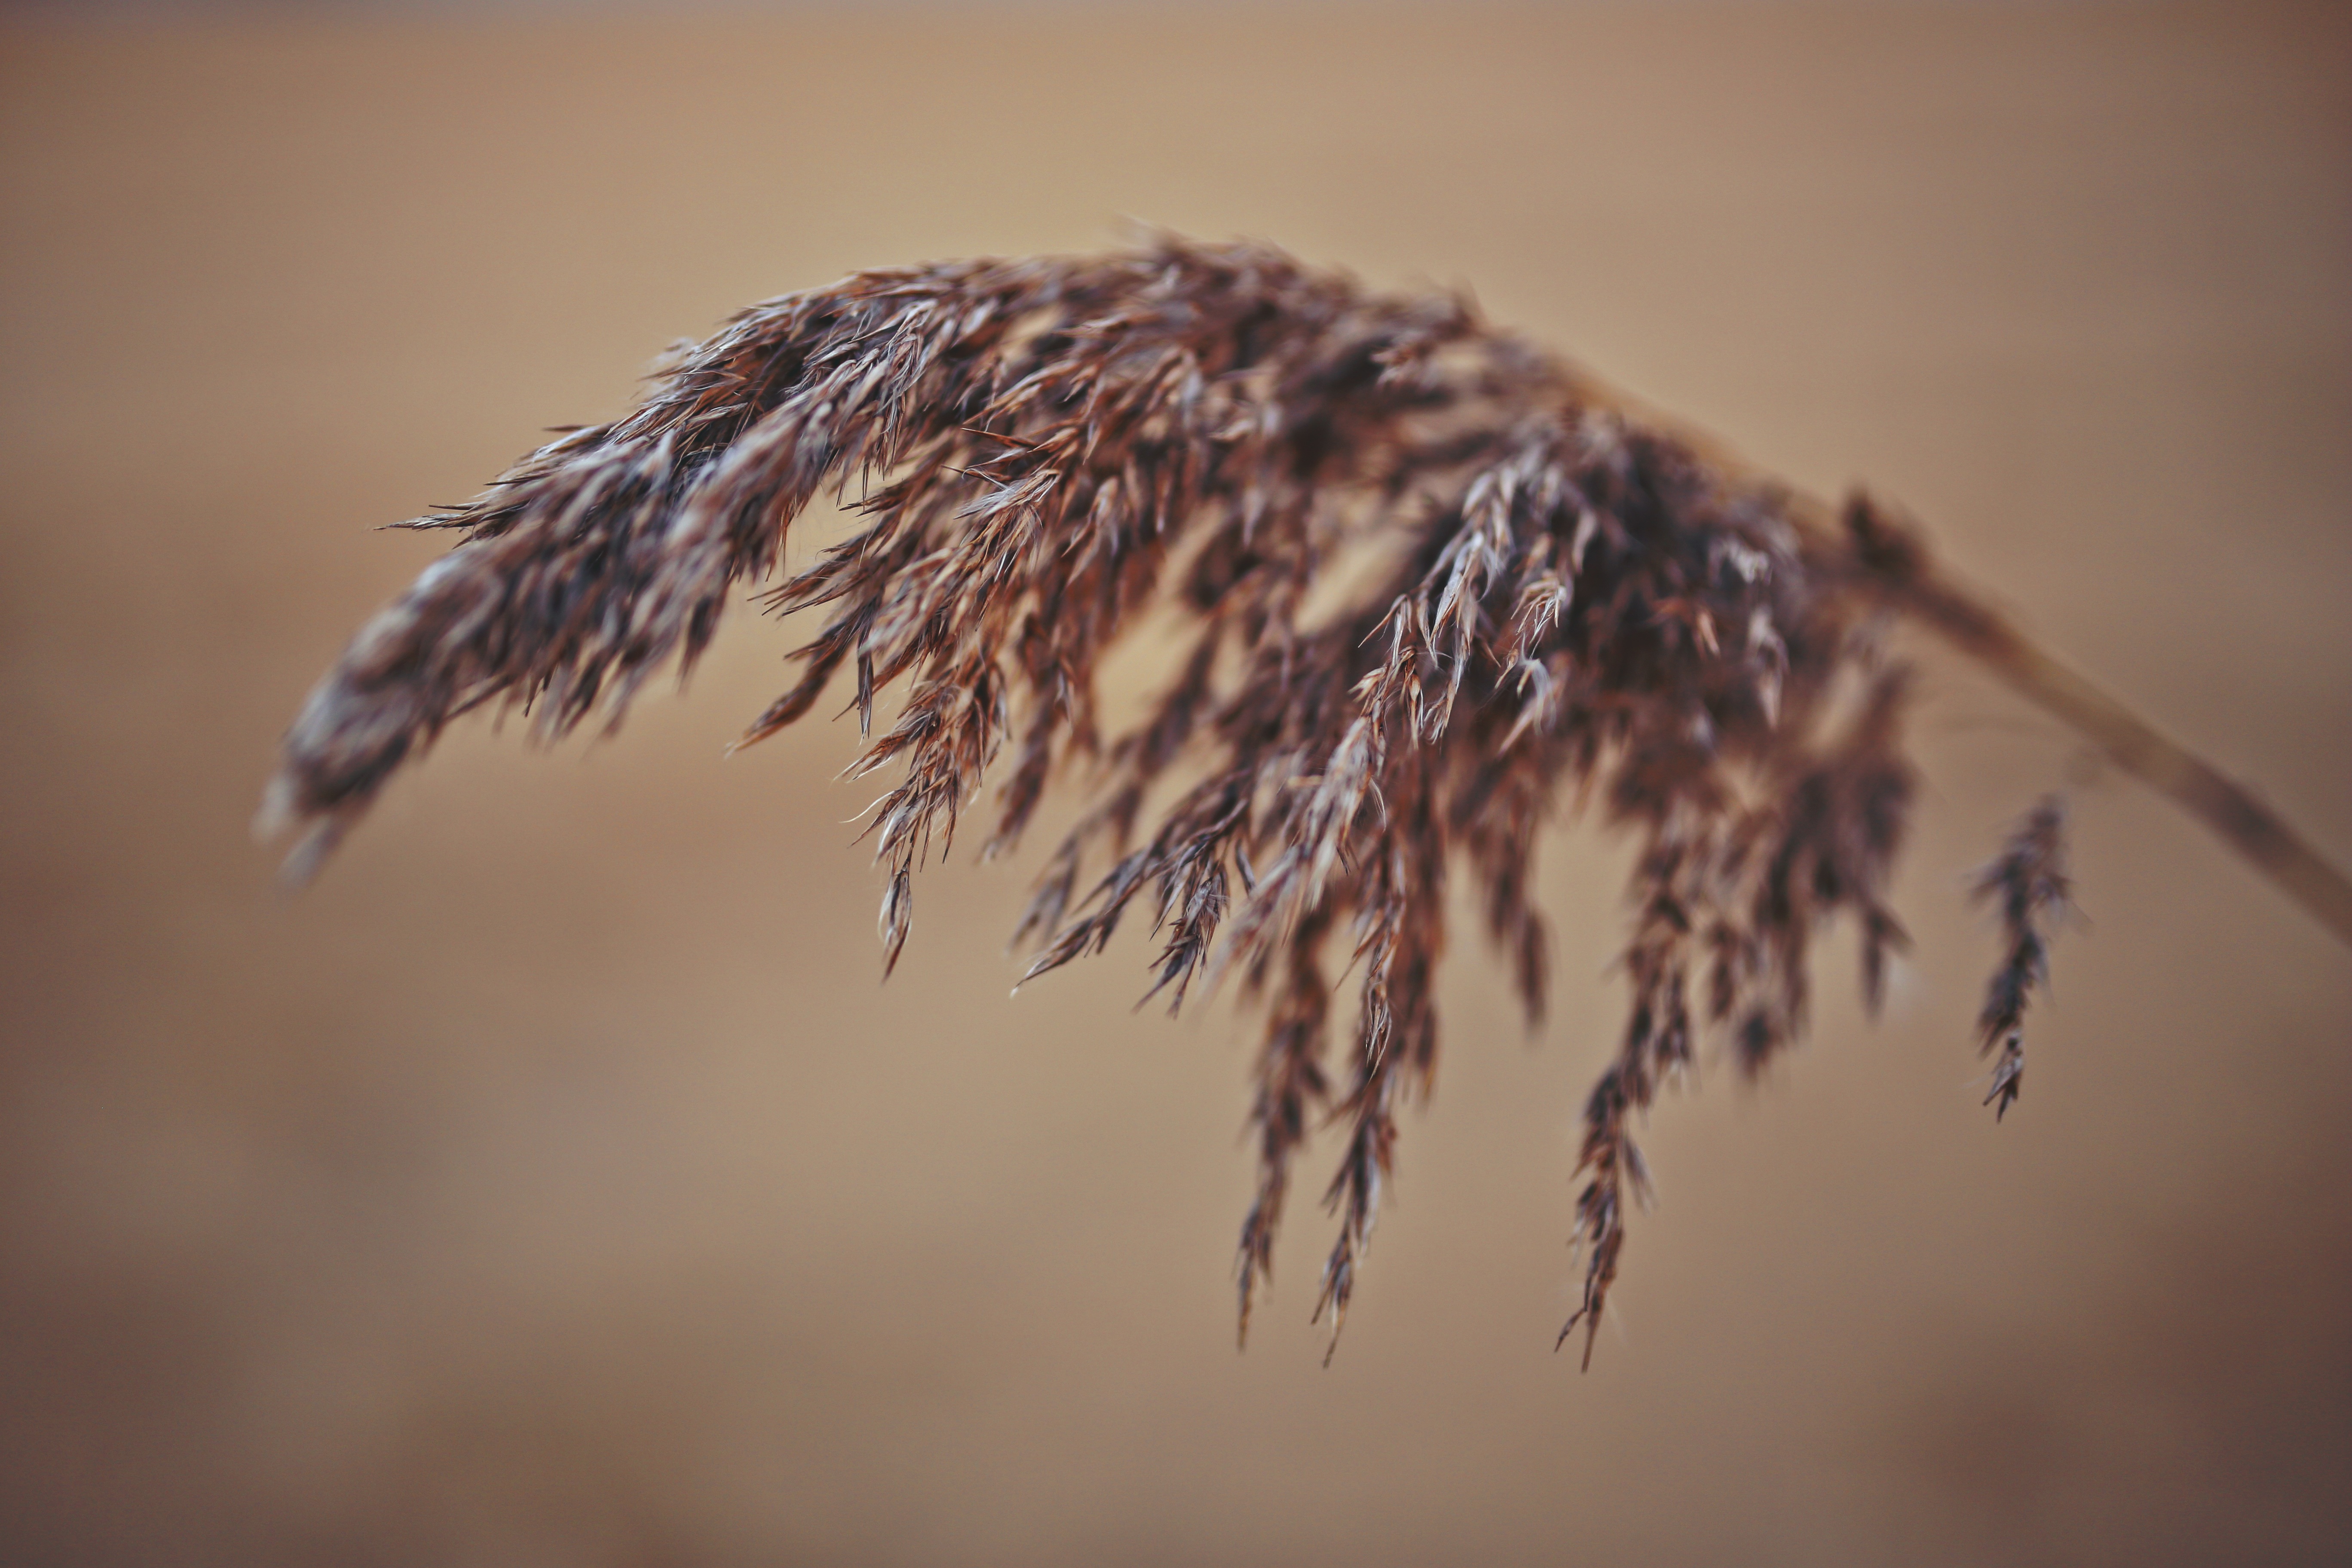
tree, nature, grass, branch, winter, plant, photography, leaf, flower, reed, macro, natural, autumn, twig, close up, macro photography, grass family, plant stem, phragmites